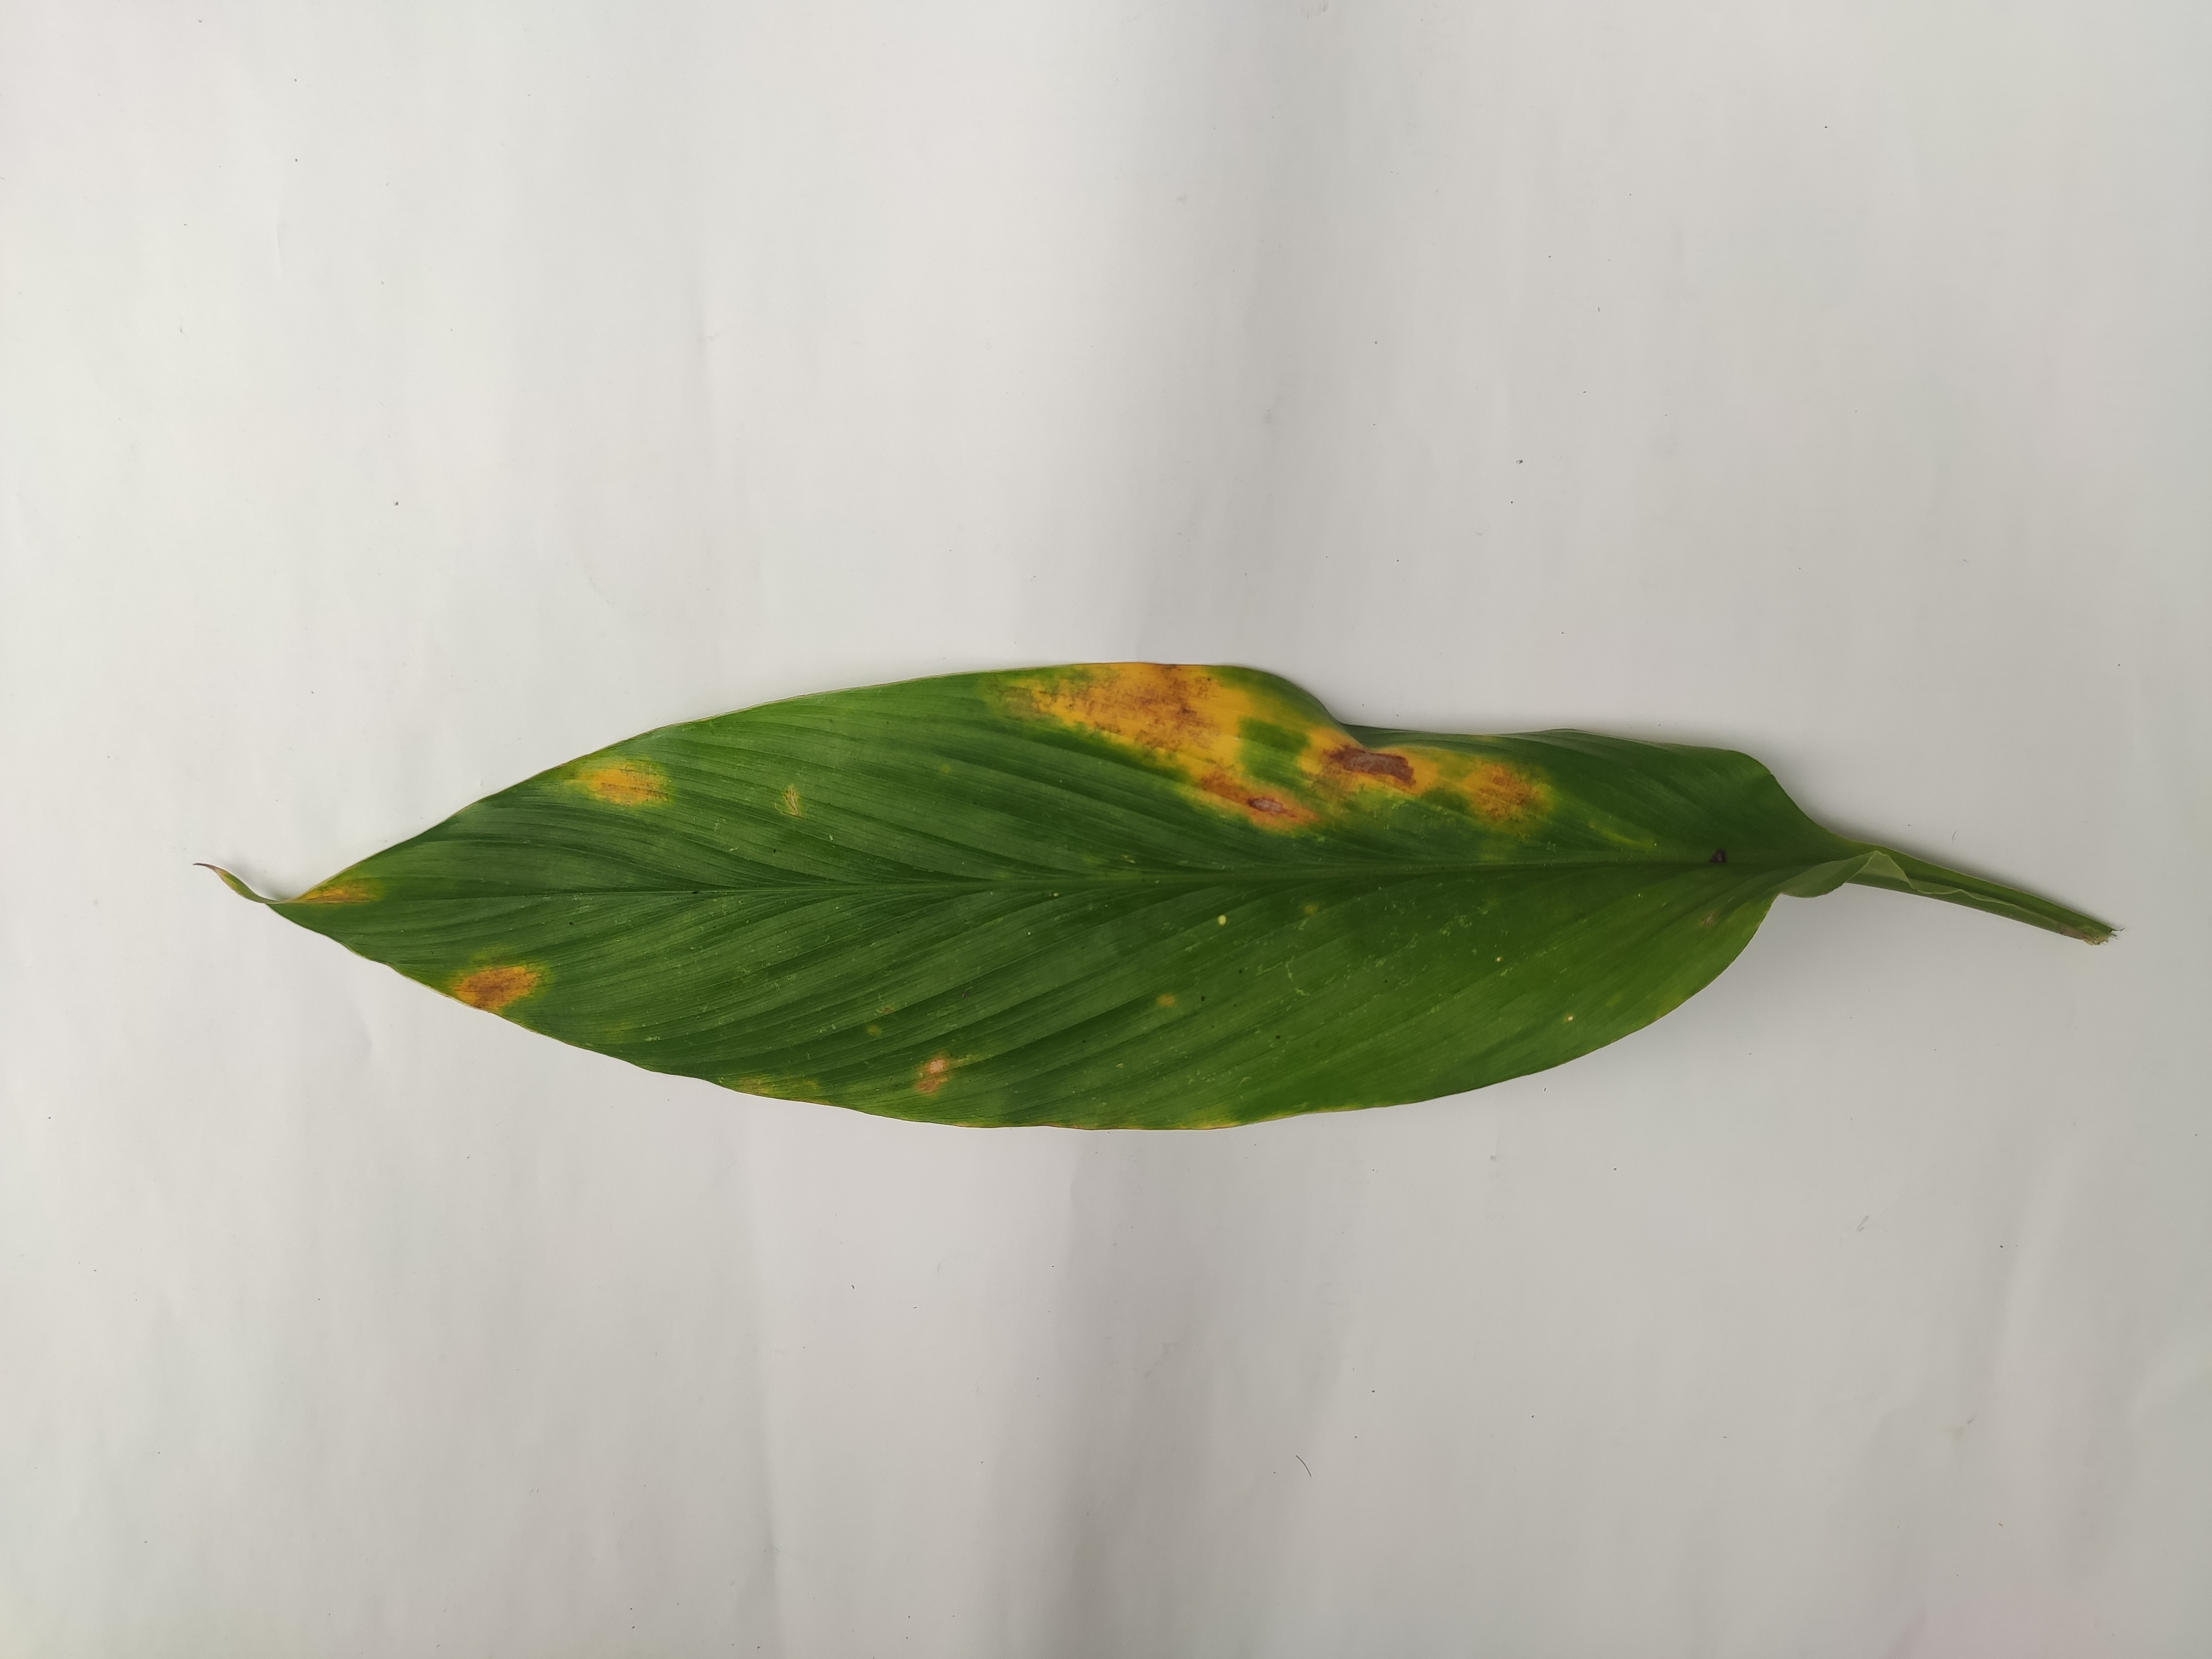
Label: Leaf_Spot